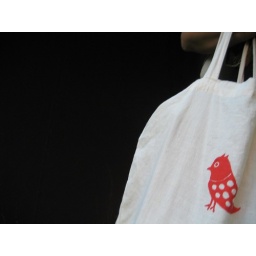
Love my red bird. Thought he would look good against the brown wall that I fancy.